Dingcheng, Hainan

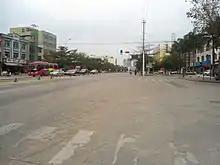
Taling's main street

Laocheng (old town) is located directly on the south bank of the Nandu River. The east end is significantly newer and has a park and small stadium by the Nandu. The west end of the town contains many decades-old buildings and other structures, including a tunnel to the river, where a port once existed. The centre of Laocheng has shopping areas, schools, and the main bus station.